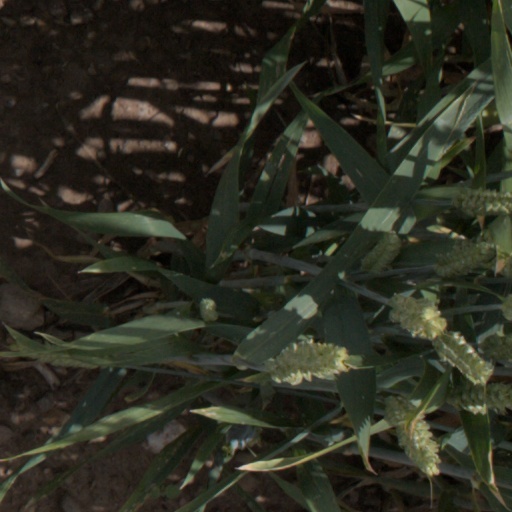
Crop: wheat